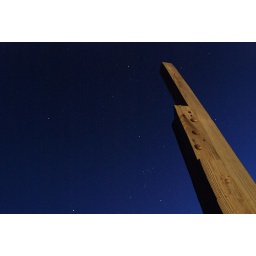
wooden post pointing towards the night sky at one of the beach entrances in Bay Head, NJ, Ocean County.